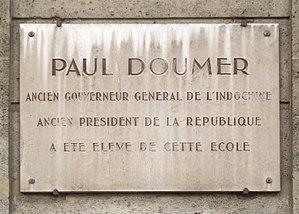
Plaque apposée sur l'actuel collège Roland Dorgelès (ancienne école primaire de garçons) au n° 63 de la rue de Clignancourt, Paris 18e.«
Joseph Athanase Doumer, dit Paul Doumer, né le 22 mars 1857 à Aurillac et mort assassiné le 7 mai 1932 à Paris, est un homme d'État français. Il est président de la République du 13 juin 1931 au 7 mai 1932.
La rue de Clignancourt est une voie du 18ᵉ arrondissement de Paris de 1 325 mètres de long qui relie le boulevard de Rochechouart et la rue Championnet.